Bad North

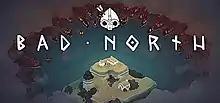

Bad North is a real-time strategy video game developed by Plausible Concept (a game studio in Malmö, Sweden, founded by Oskar Stålberg and Richard Meredith) and published by Raw Fury. The game was released on August 20, 2018, for the Nintendo Switch, then for PlayStation 4 and Xbox One on August 28. A Microsoft Windows version was released on October 16, 2018. Versions for Android and iOS followed on October 16, 2019.